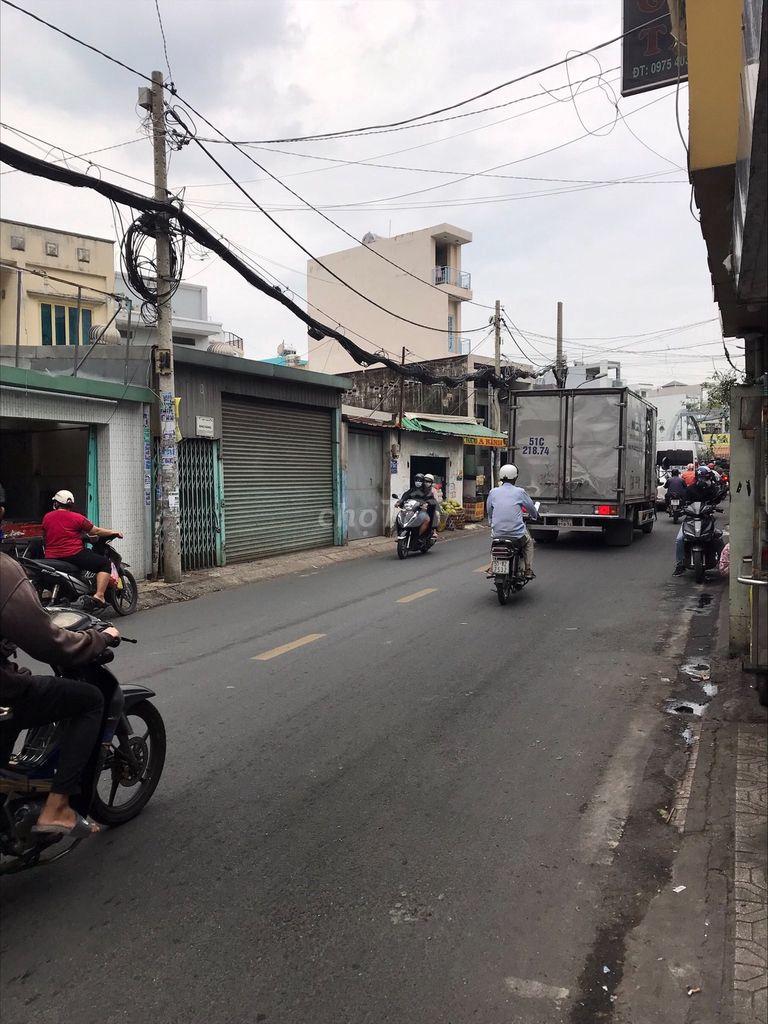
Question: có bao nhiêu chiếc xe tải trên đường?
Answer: có một chiếc xe tải trên đường